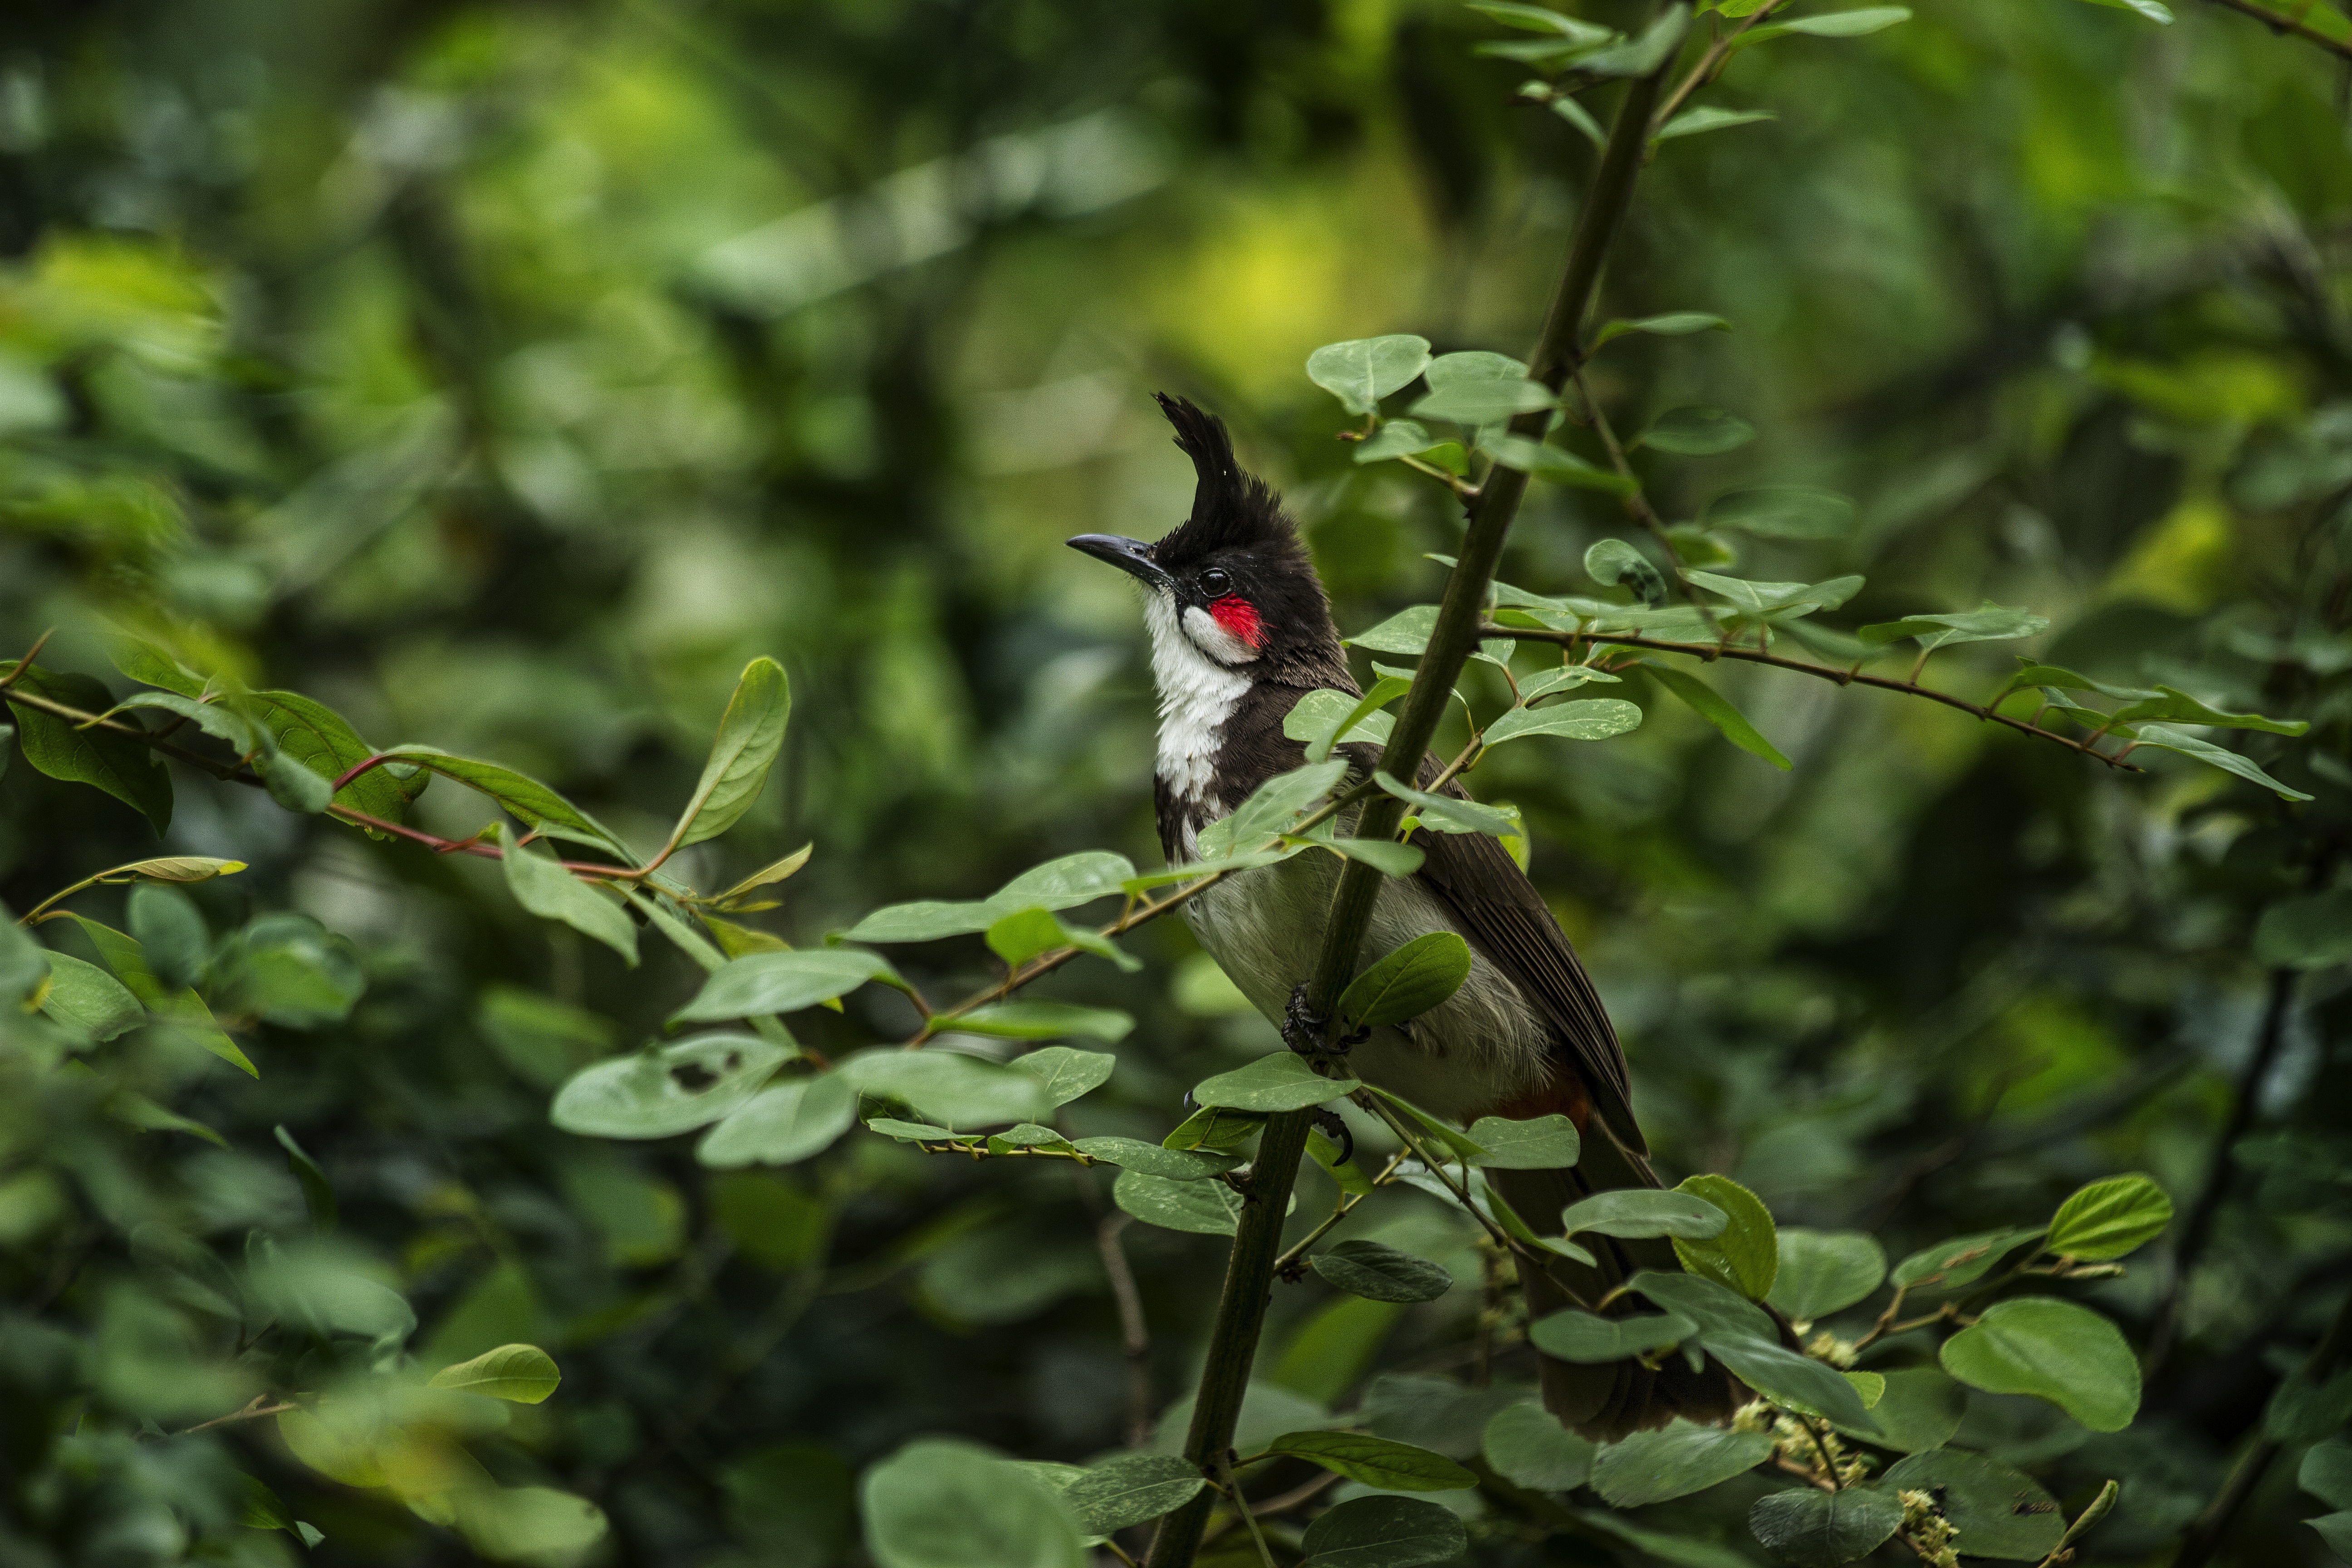
nature, bird, green, wildlife, flora, fauna, botany, branch, flower, leaf, hummingbird, perching bird